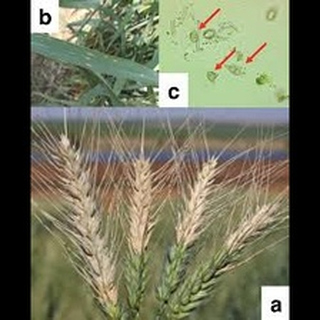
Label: wheat_blast